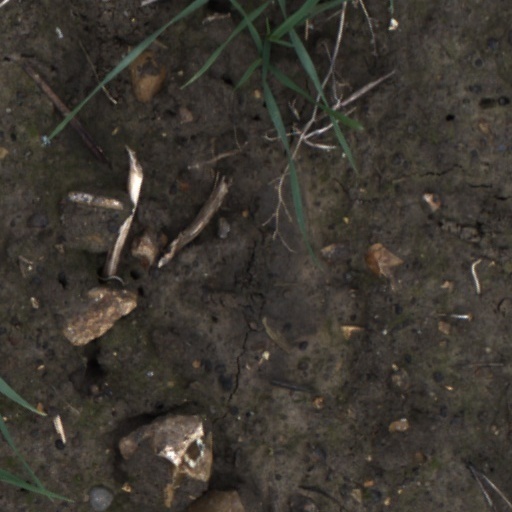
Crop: wheat